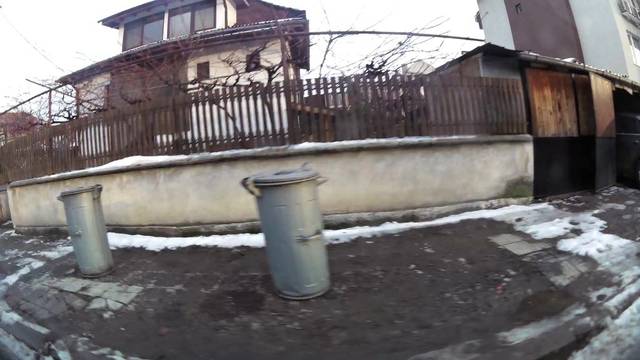
Region: Bulgaria
Coordinates: 42.719, 23.341